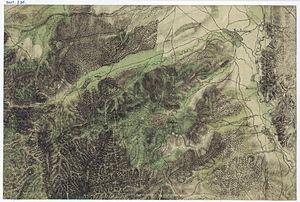
Cisnădioara est un village de la commune de Cisnădie en Transylvanie, en Roumanie. Il est renommé pour la beauté de ses paysages mais aussi et surtout pour son église fortifiée bâtie au XIIᵉ siècle en haut d’une petite montagne. C’est donc une des premières églises fortifiées de Roumanie, qui abrite l’orgue à tuyaux le plus ancien du pays et qui fonctionne de nos jours encore.